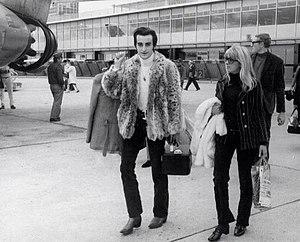
Dick Rivers en 1966.
Hervé Forneri, dit Dick Rivers, est un chanteur de rock français né le 24 avril 1946 à Nice dans les Alpes-Maritimes et mort le 24 avril 2019 à Neuilly-sur-Seine.